Black honeyeater

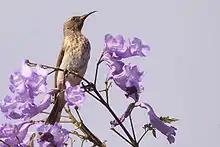
A female on a "Jacaranda"

The black honeyeater has a long, slender, down-curved bill, a small rounded head and slender neck set on a plump body, and a short, slightly cleft tail. It is between long, with an average wingspan of around and a weight of . It has relatively long, pointed wings for a honeyeater, and very long wings for such a small bird, the development of which has been attributed to its feeding behaviour of flying between shrubs and hovering over flowers.